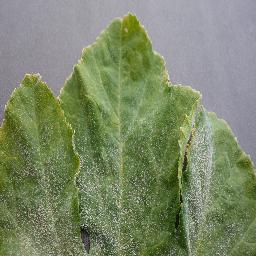
Label: Squash___Powdery_mildew